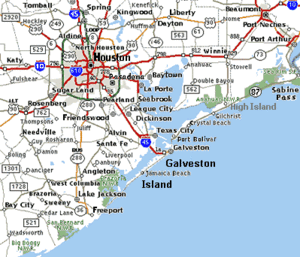
L'ouragan Ike est le 9ᵉ système tropical, le 5ᵉ ouragan et le 3ᵉ ouragan majeur de la saison cyclonique 2008 dans l'océan Atlantique nord. Il est du type ouragan capverdien, issu d’une onde tropicale s’étant formée au large des Îles du Cap-Vert à la fin d’août. Ike s’est lentement développé sur l’océan Atlantique pour atteindre brièvement la catégorie 4, le 4 septembre au matin, avec des vents soutenus de 238 km/h et une pression centrale de 935 hPa. Ceci en a fait l’ouragan le plus intense de la saison 2008.